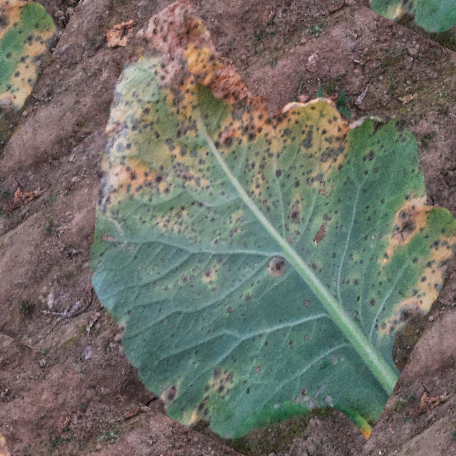
Label: Downy Mildew